Religion of the Indus Valley Civilisation

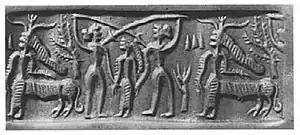
Kalibangan cylinder seal, with horned human-tiger, and two nude men fighting over a woman. Indus Valley Civilization.

Most Indus seals depict a single animal, without obvious narrative meaning. Several are more complex, with possible symbolic designs, as well as human or semi-human figures in action.